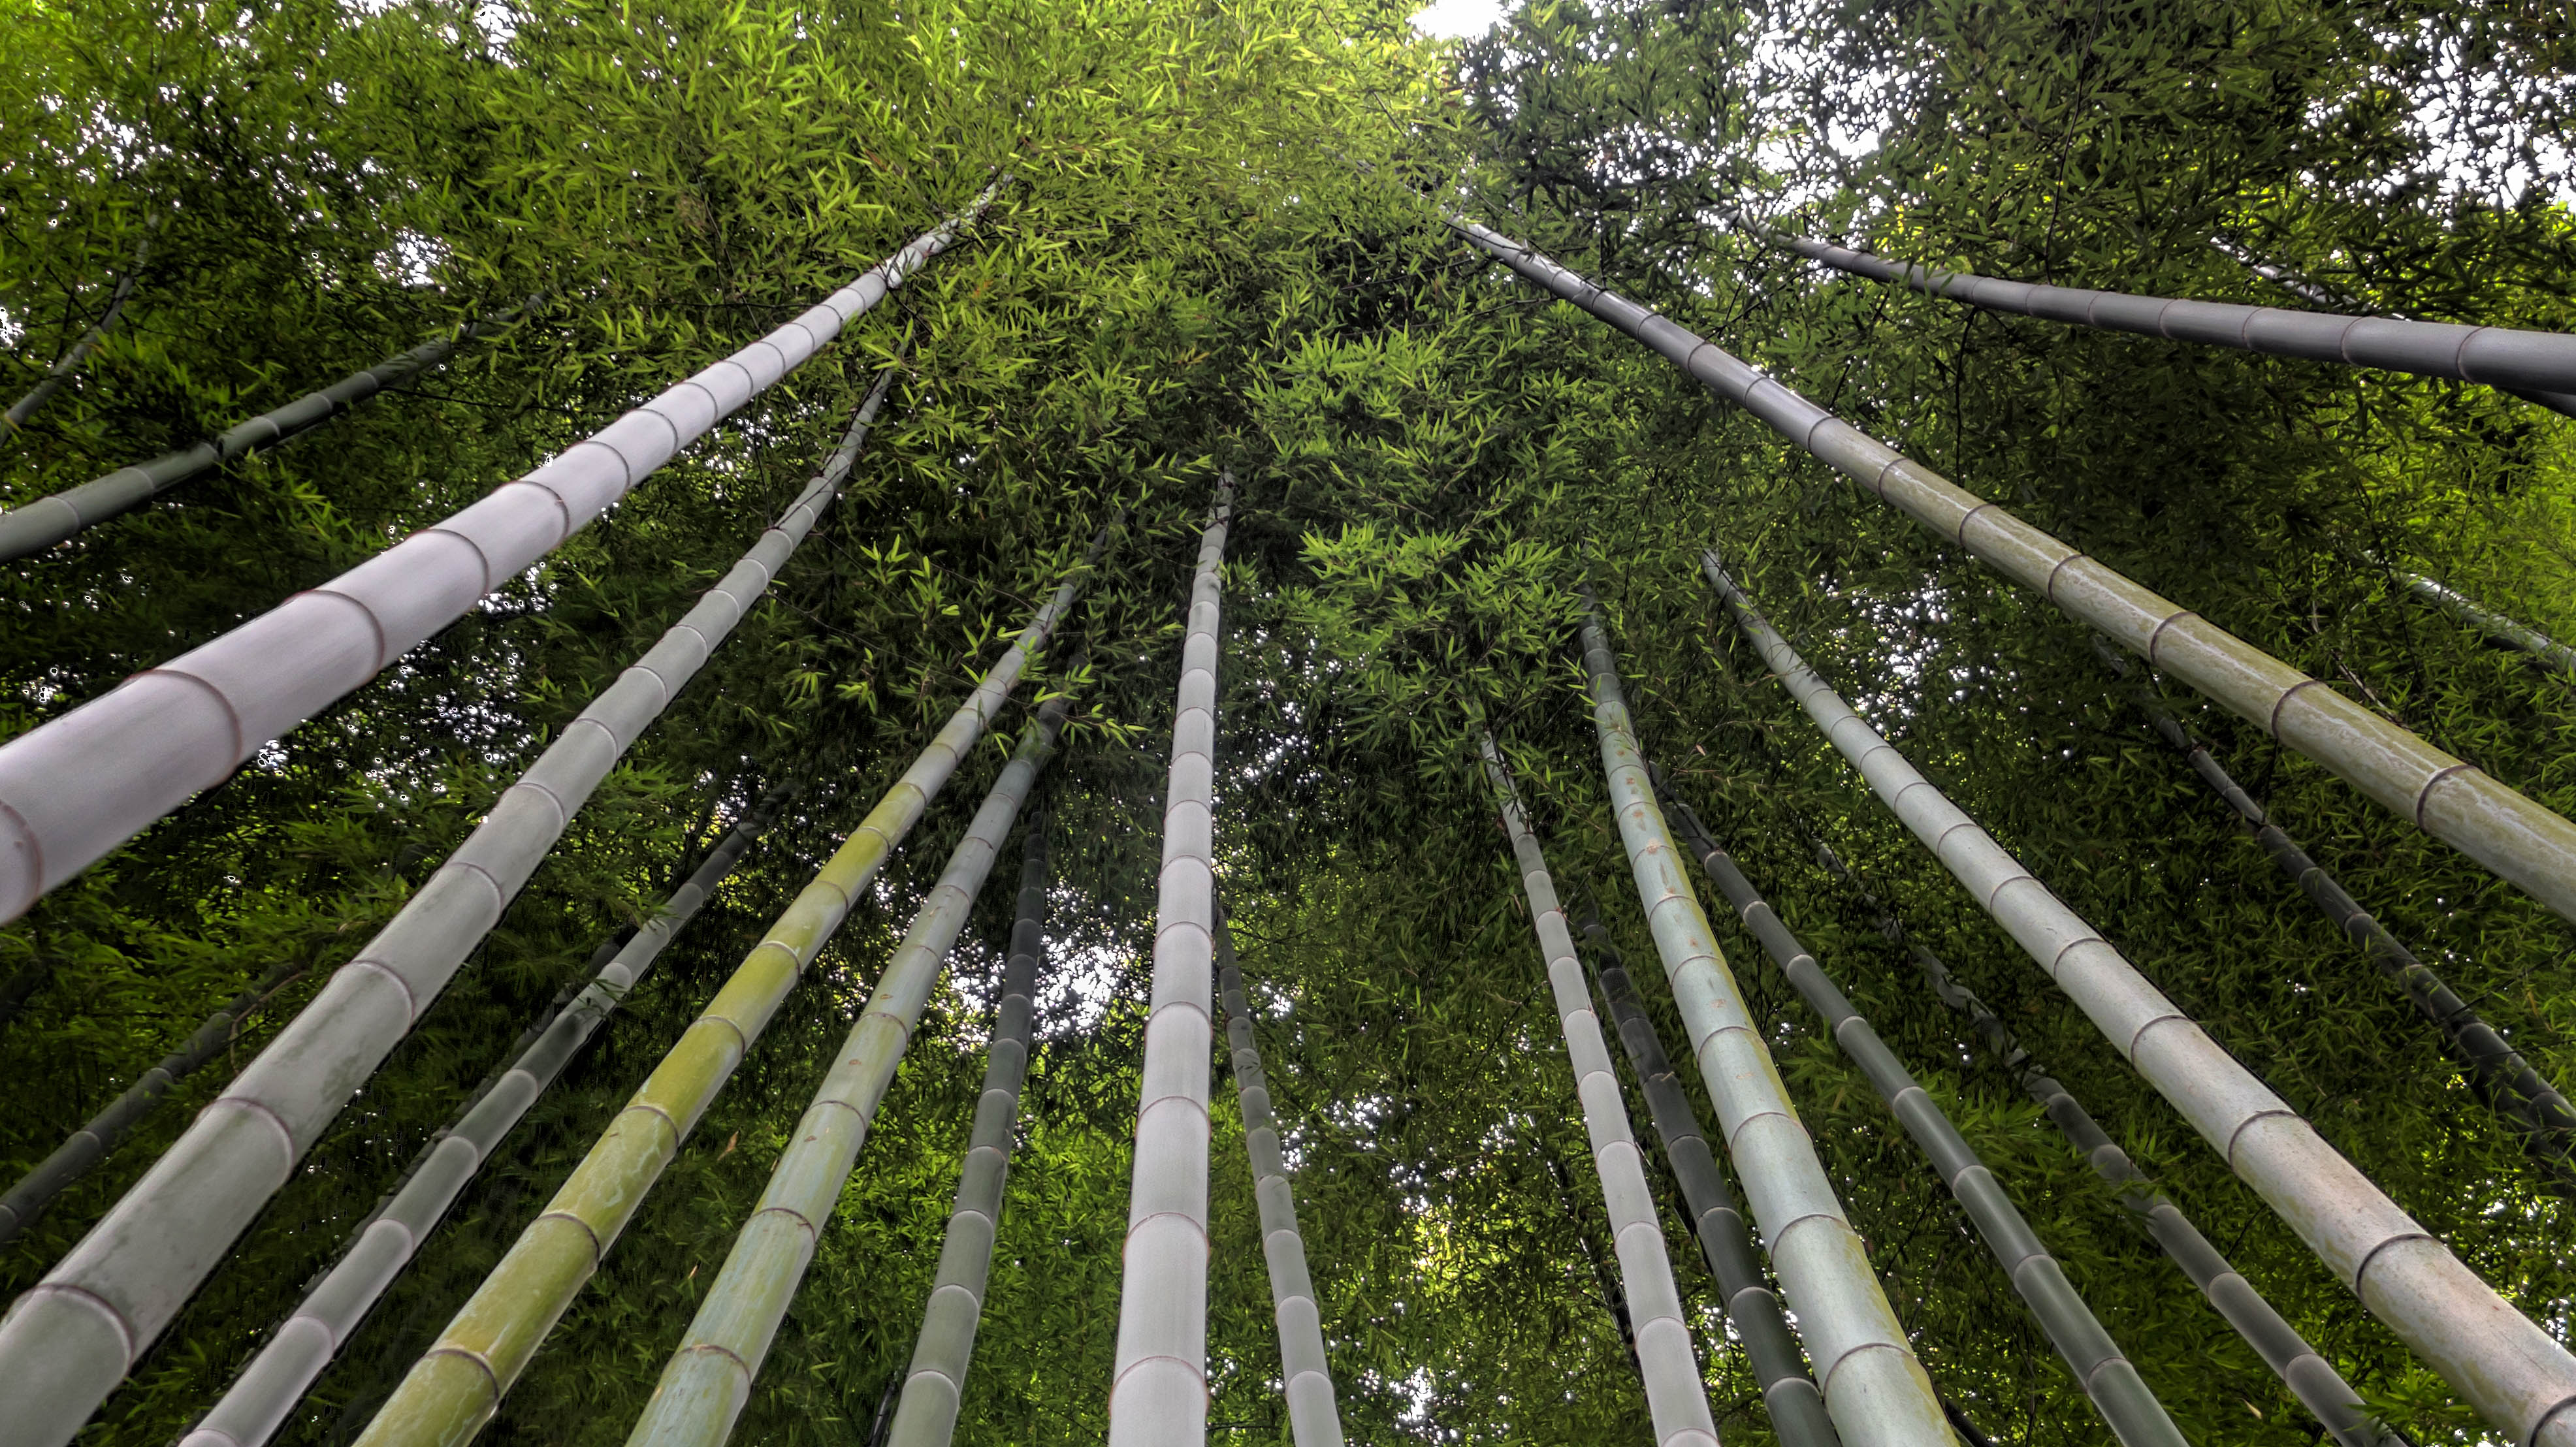
tree, forest, track, sunlight, suspension bridge, line, japan, 2014, hdr, lumix, panasonic, dmc, lx7, panasoniclumixdmclx7, yokohama, kanagawaprefecture, habitat, bamboo, drove, outdoor structure, canopy walkway